Dharmasagar

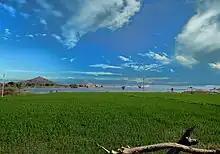

Dharmasagar is a Town and a mandal in Hanamkonda district in Telangana, India. Dharmasagar is well connected with towns like Kazipet, and Hanamakonda by road. It is 14.4 km far from its District Main Town Warangal and 122 km far from its State Capital Hyderabad.